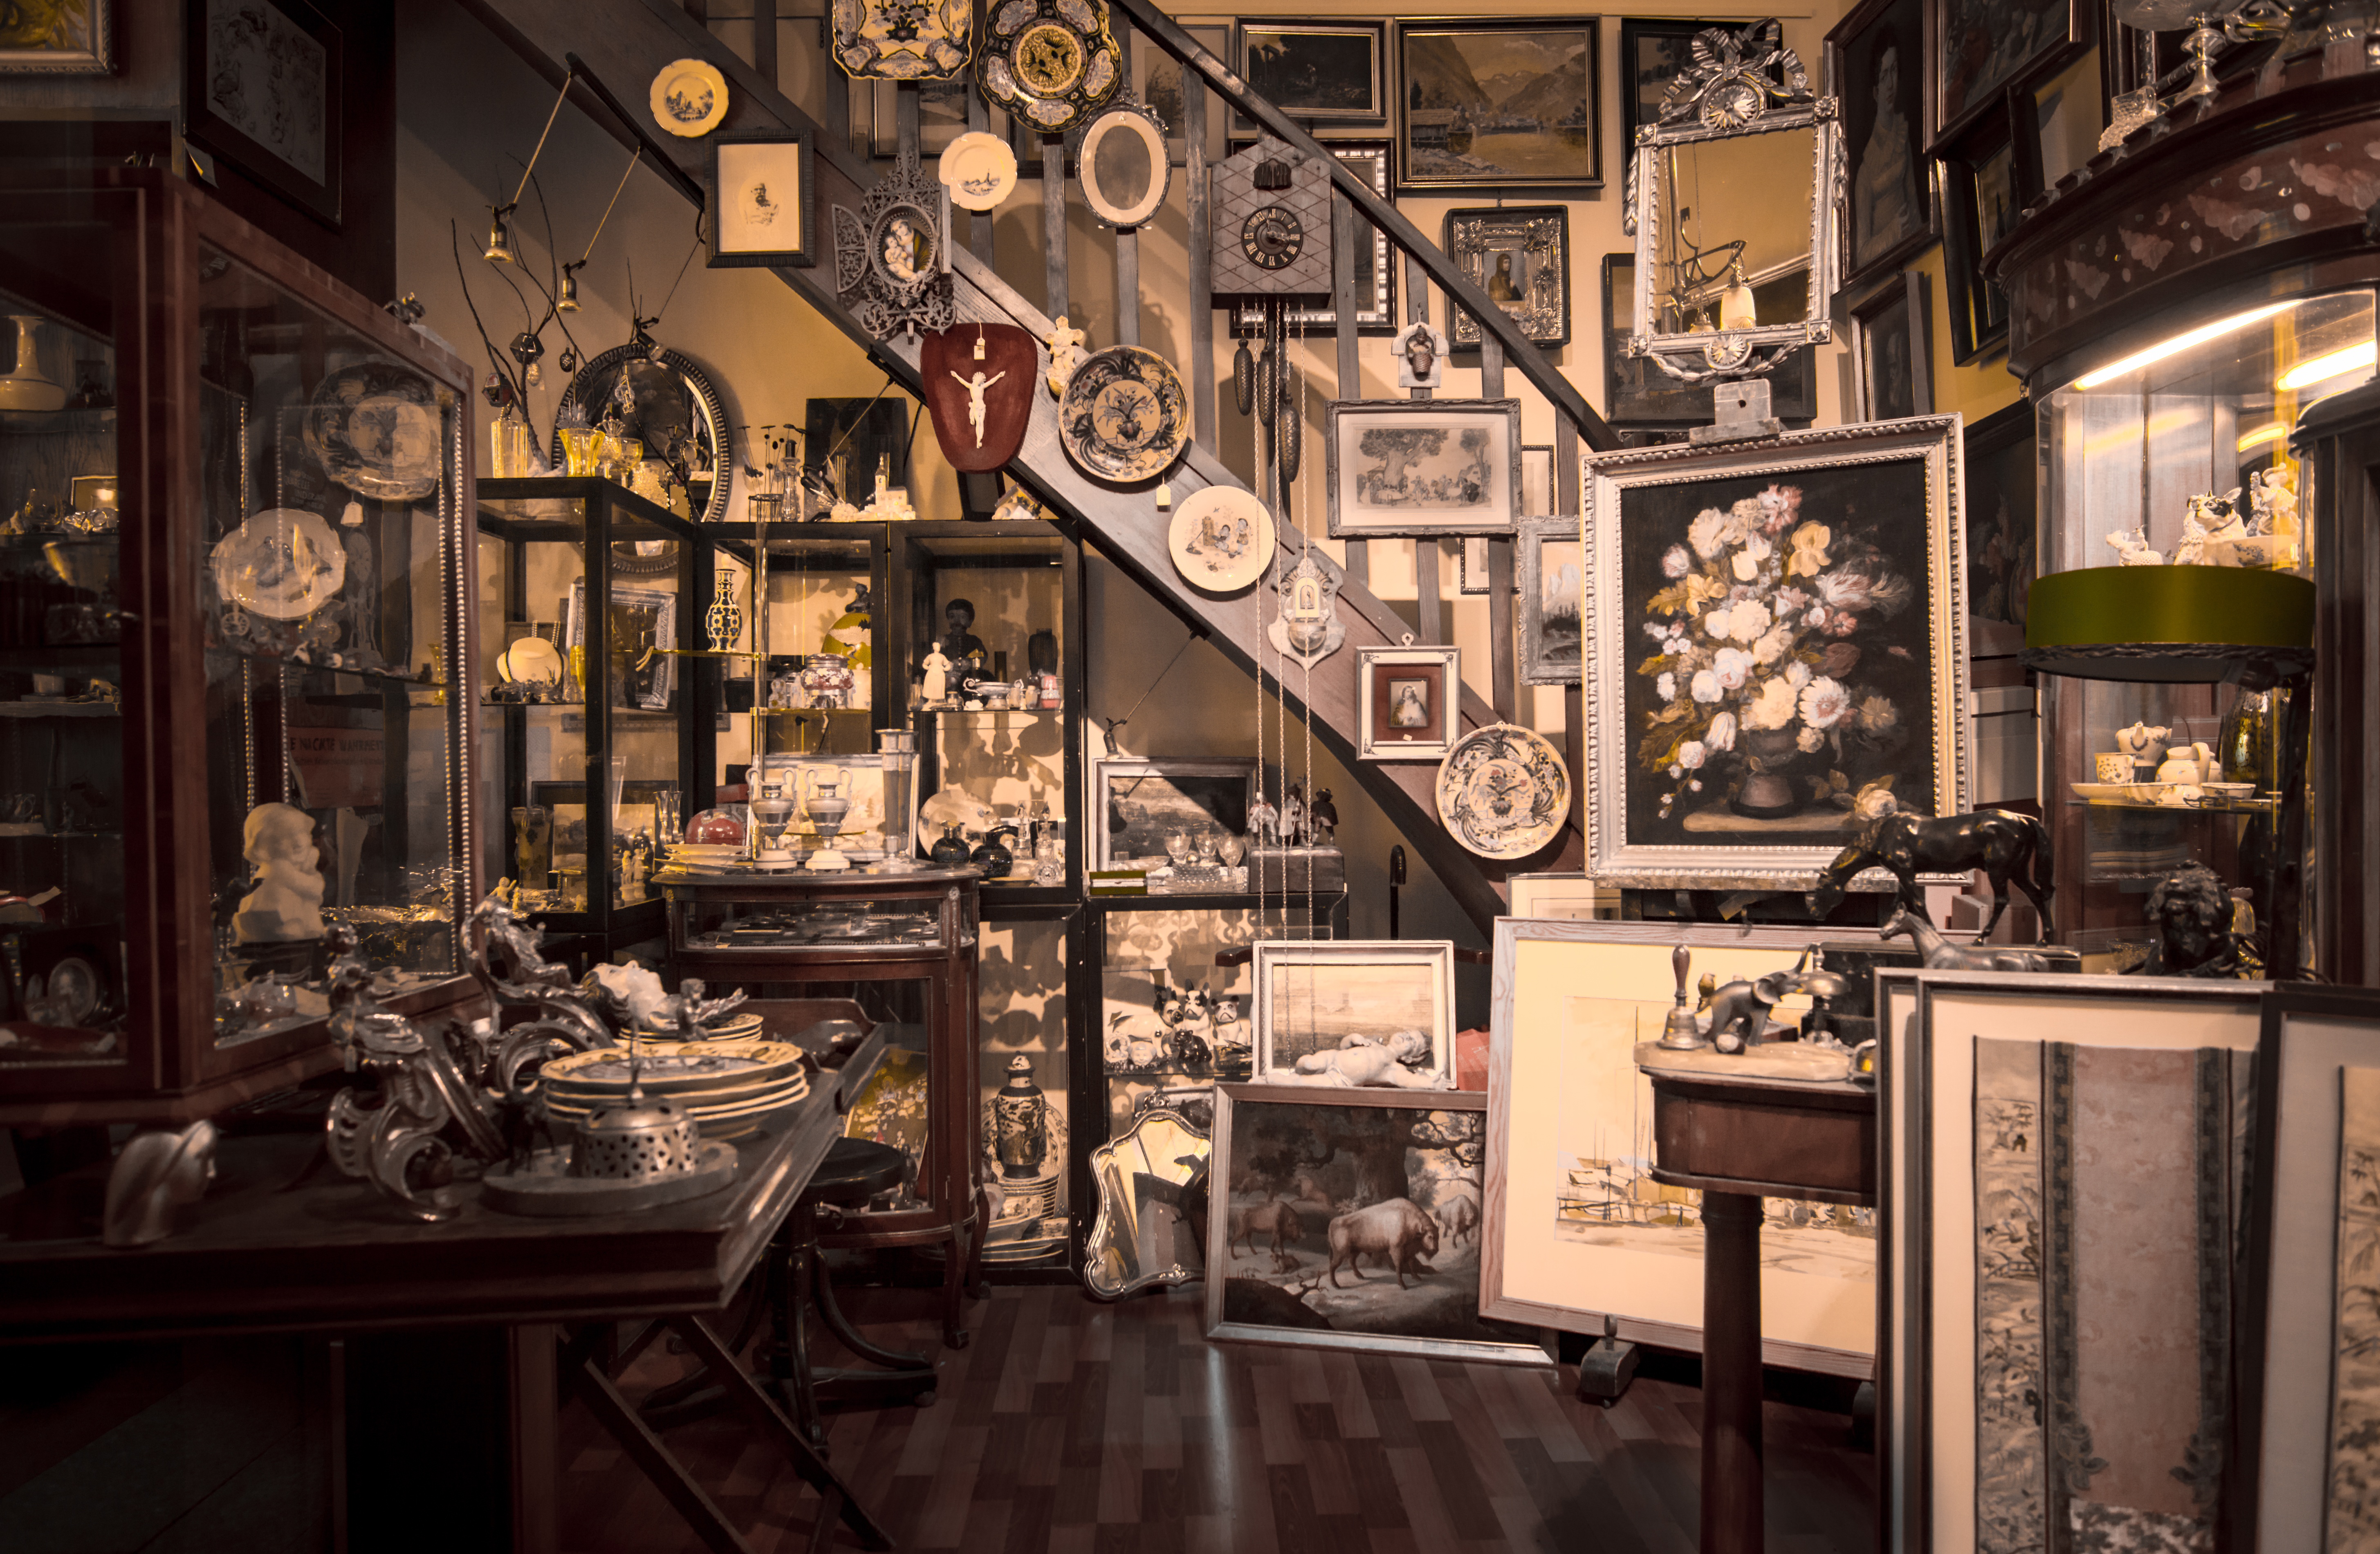
vintage, antique, retro, restaurant, old, decoration, shop, store, frame, business, room, ornament, interior design, boutique, art, ornate, decorative, classic, tourist attraction, packed, ancient history, nick nacks